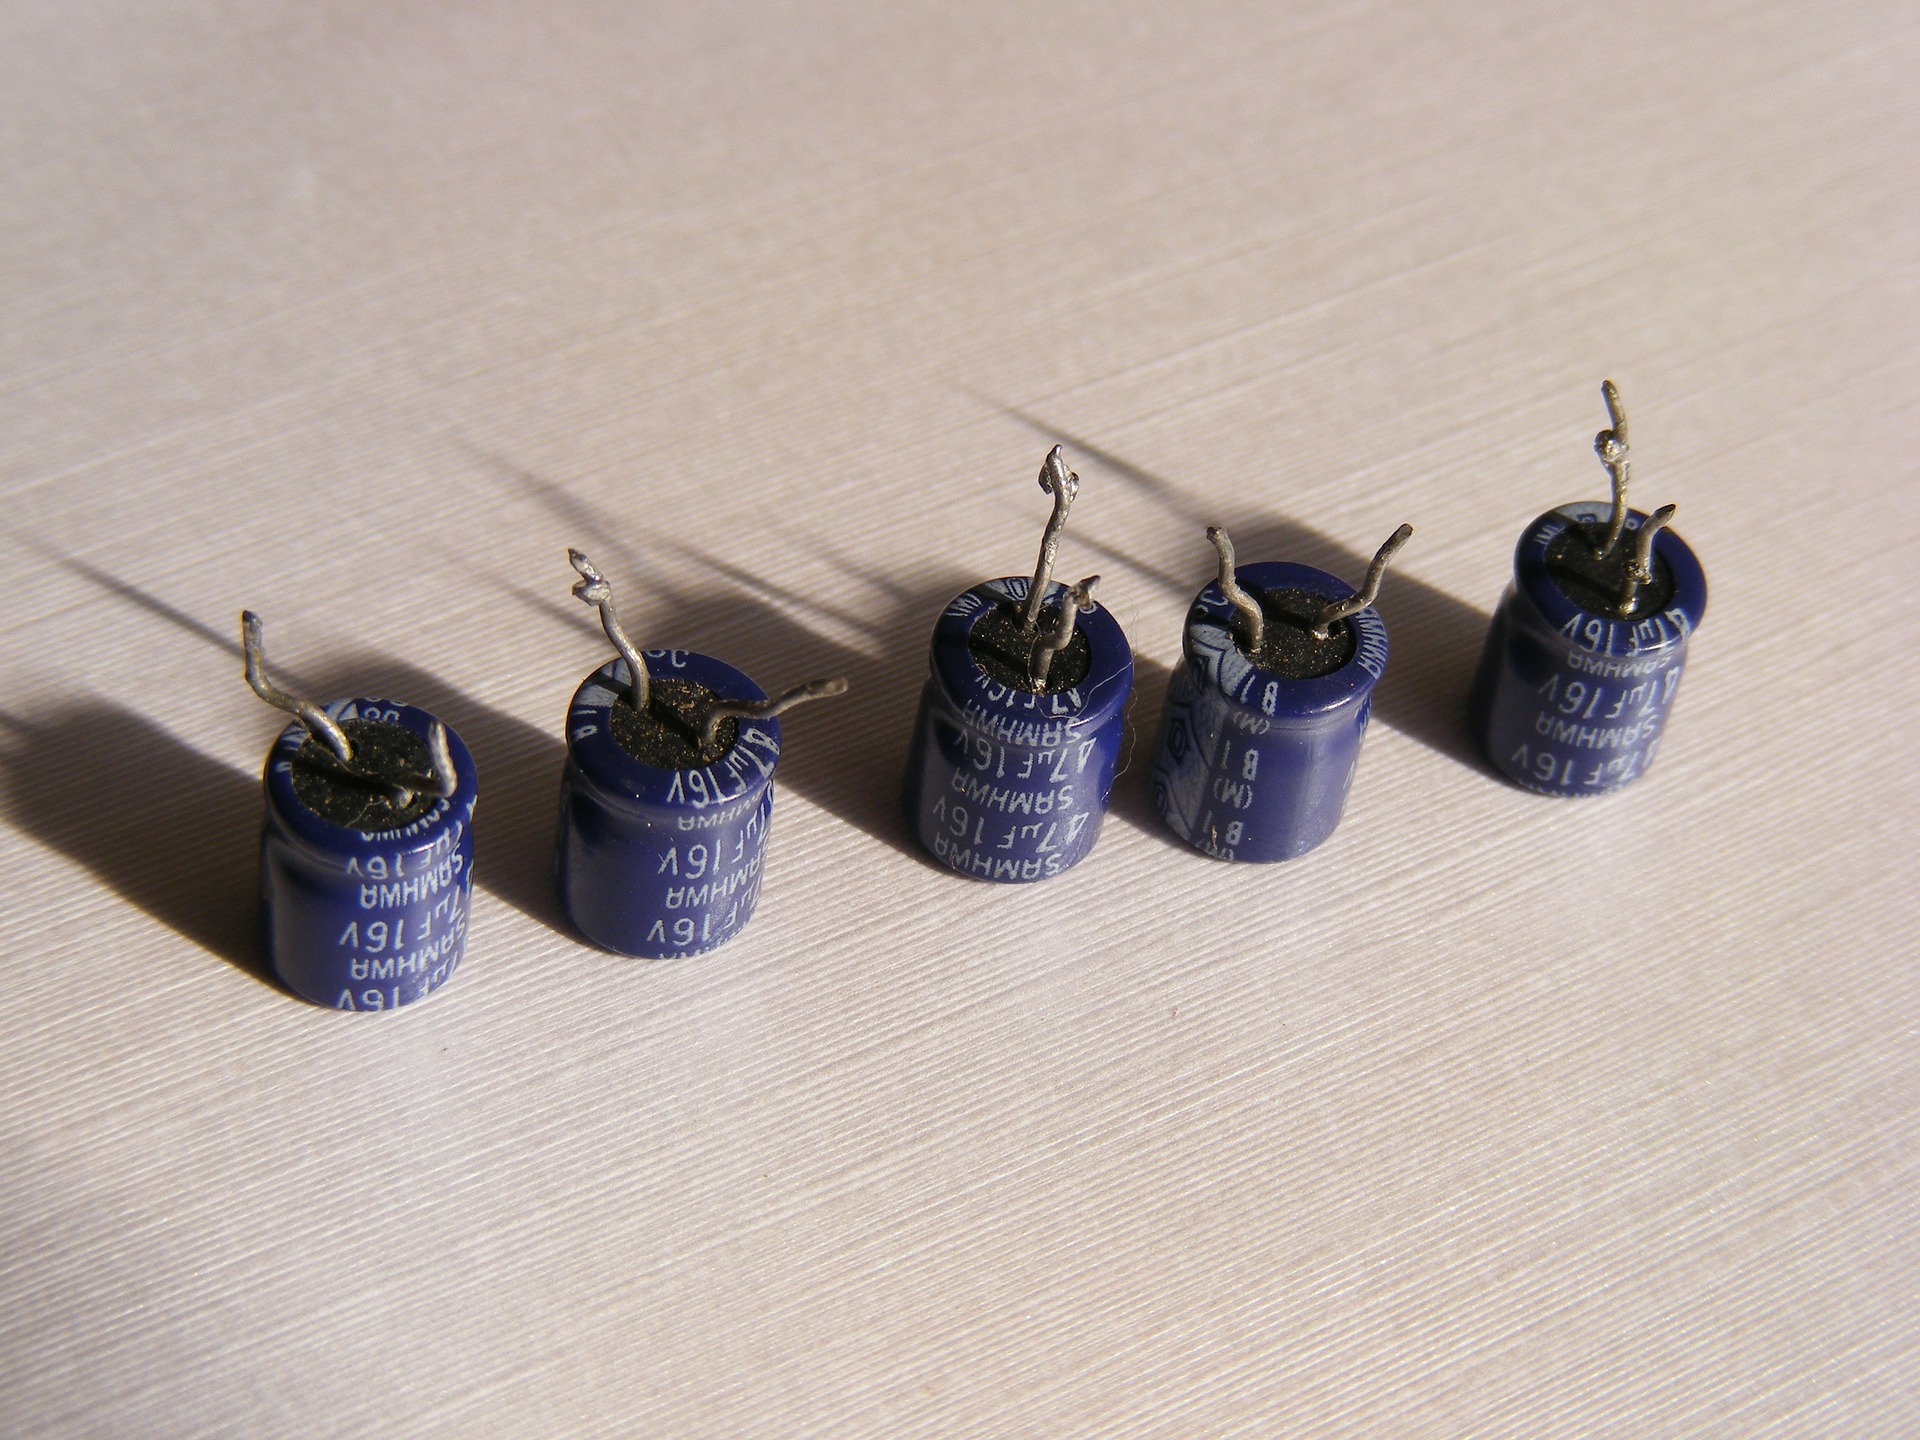
technology, electricity, lighting, electronics, circuit, electronic device, electronics accessory, passive circuit component, circuit component